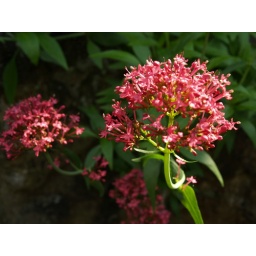
pretty, pink flower growing in the ruins of Rievaulx Abbey